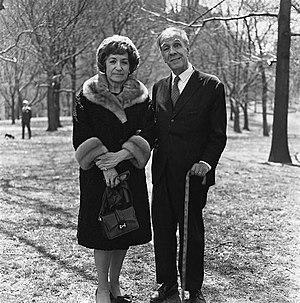
Jorge Luis Borges est un écrivain argentin né le 24 août 1899 à Buenos Aires et mort à Genève le 14 juin 1986. Ses œuvres dans les domaines de l’essai et de la nouvelle sont considérées comme des classiques de la littérature du XXᵉ siècle.